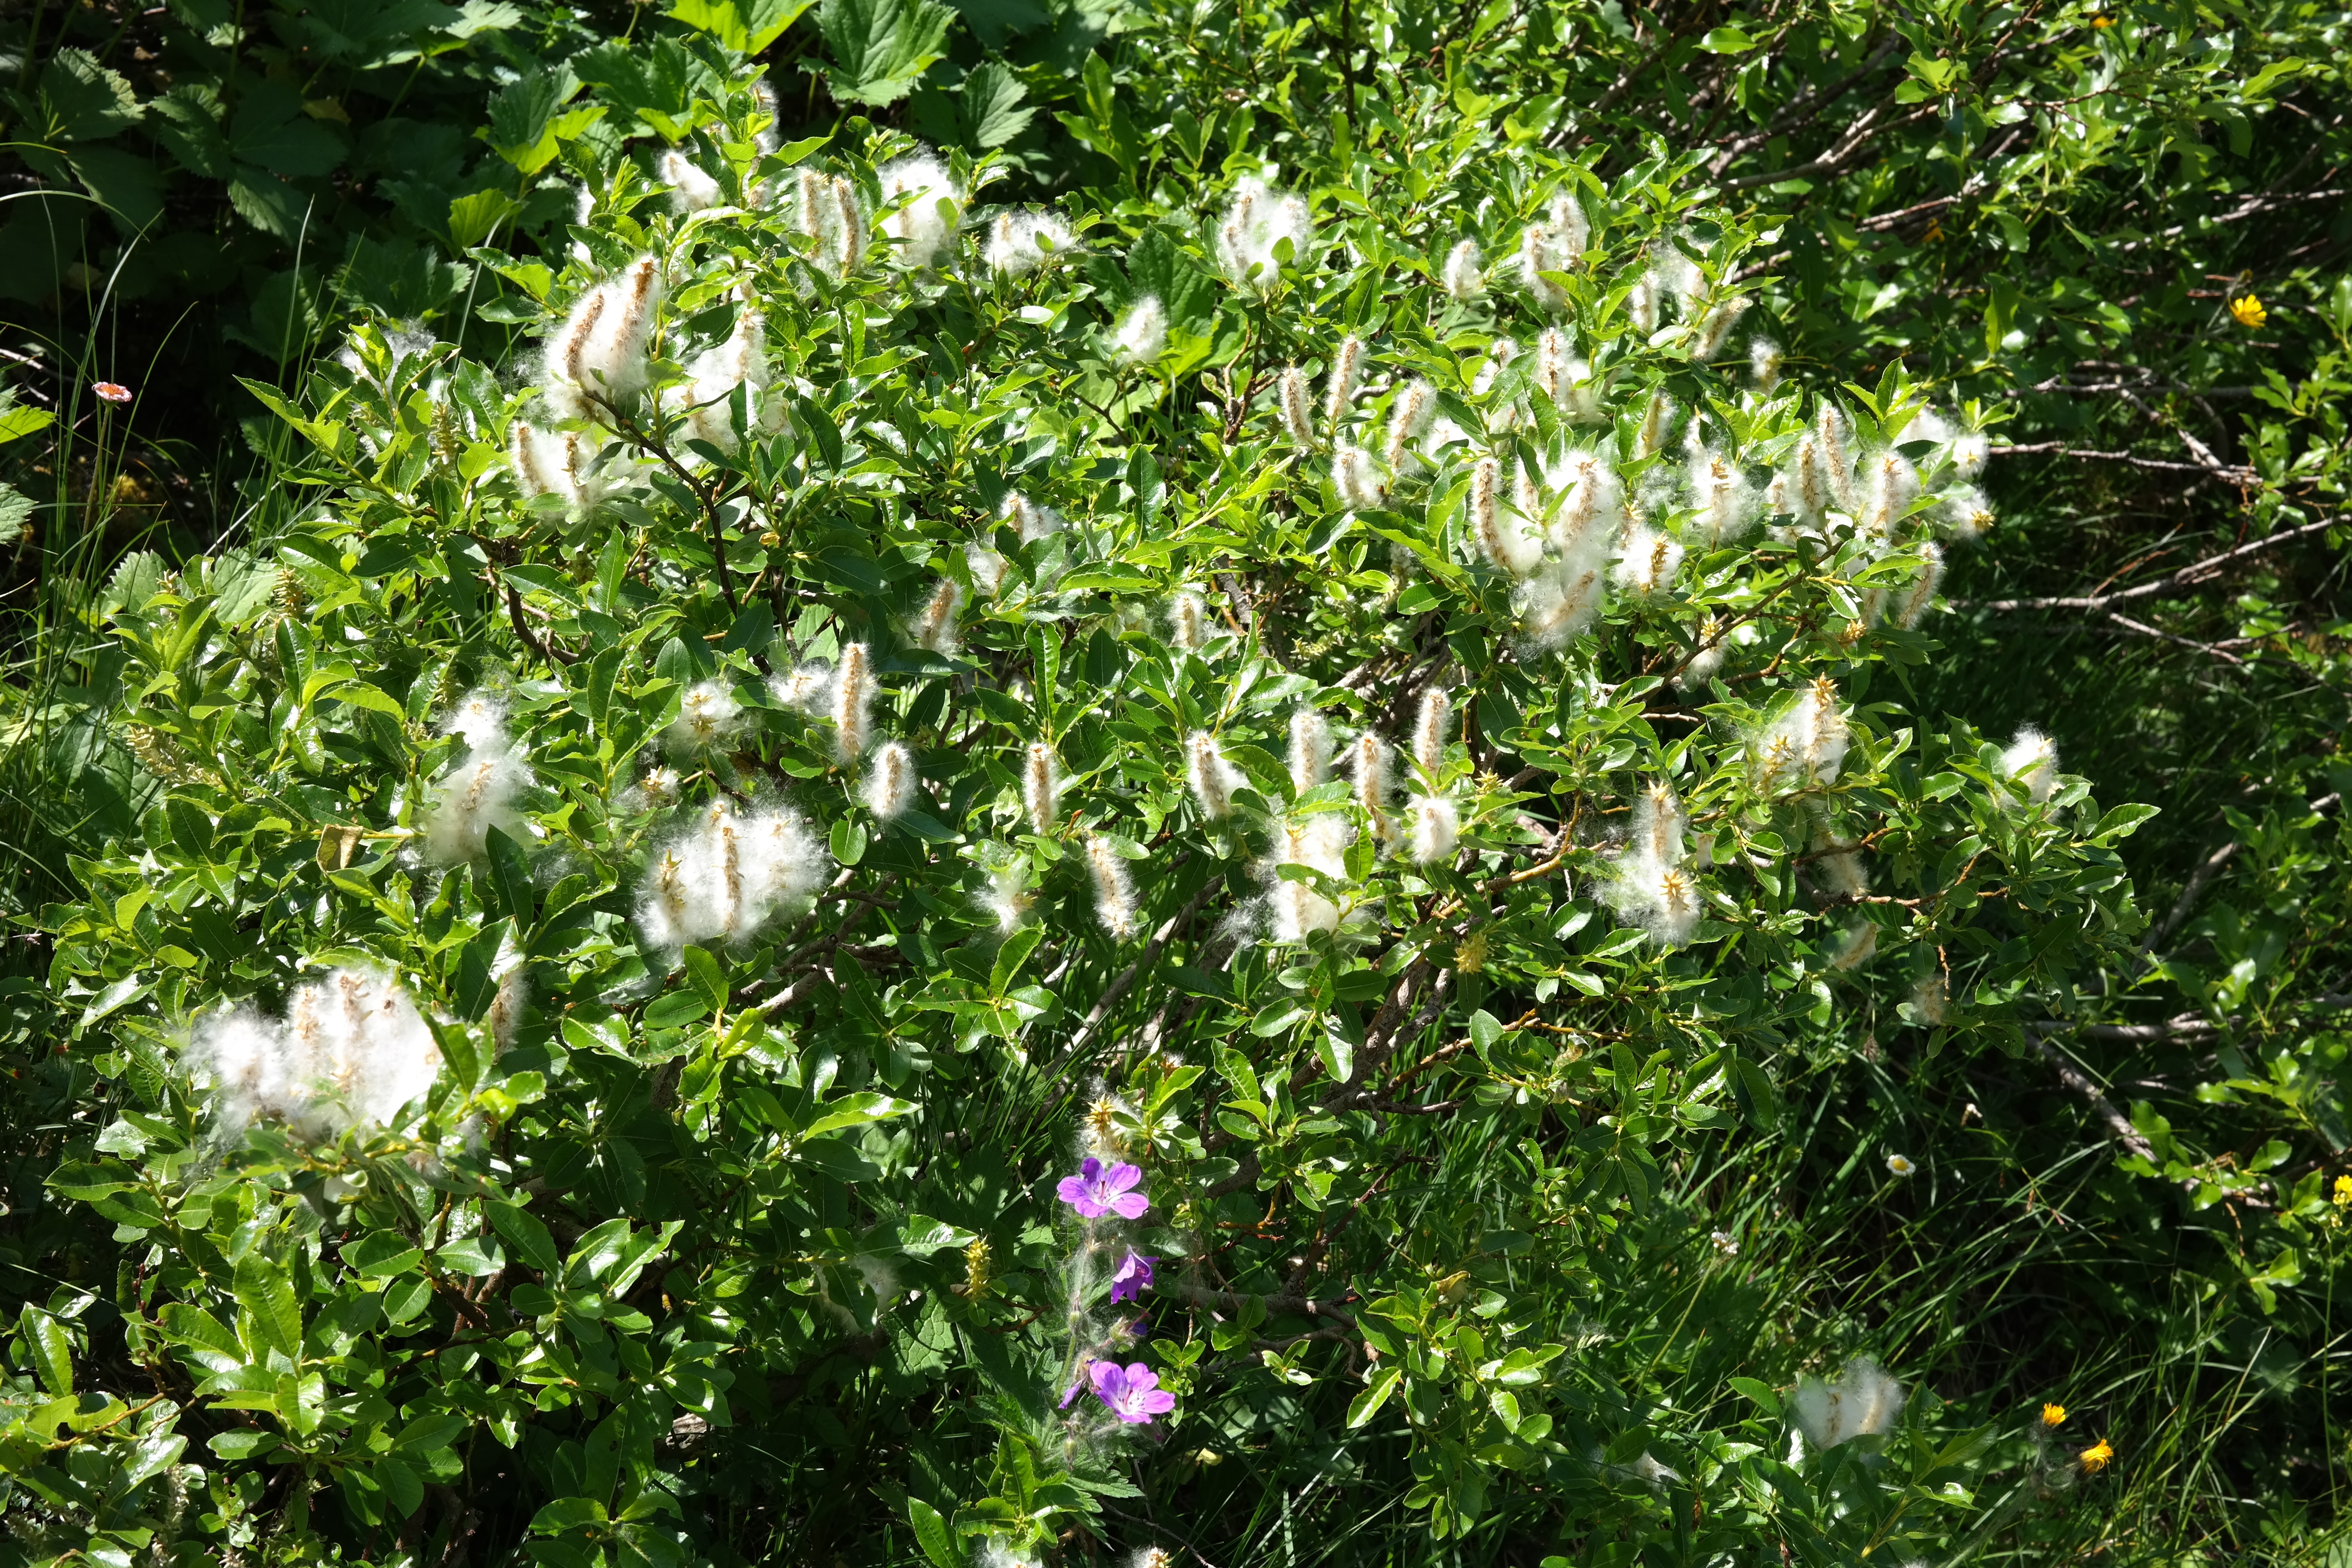
blossom, plant, flower, bush, fluffy, pasture, botany, garden, flora, wildflower, seeds, shrub, hairy, salix, woolly, jasmine, flowering plant, grazing greenhouse, alpine plant, salicaceae, mountain plant, woody plant, land plant, dwarf shrub, alps pasture, salix alpina